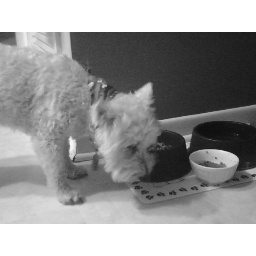
black and white all over